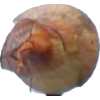
Label: onion